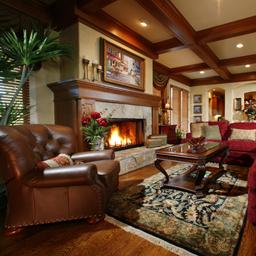
Room type: livingroom